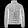
Label: Coat